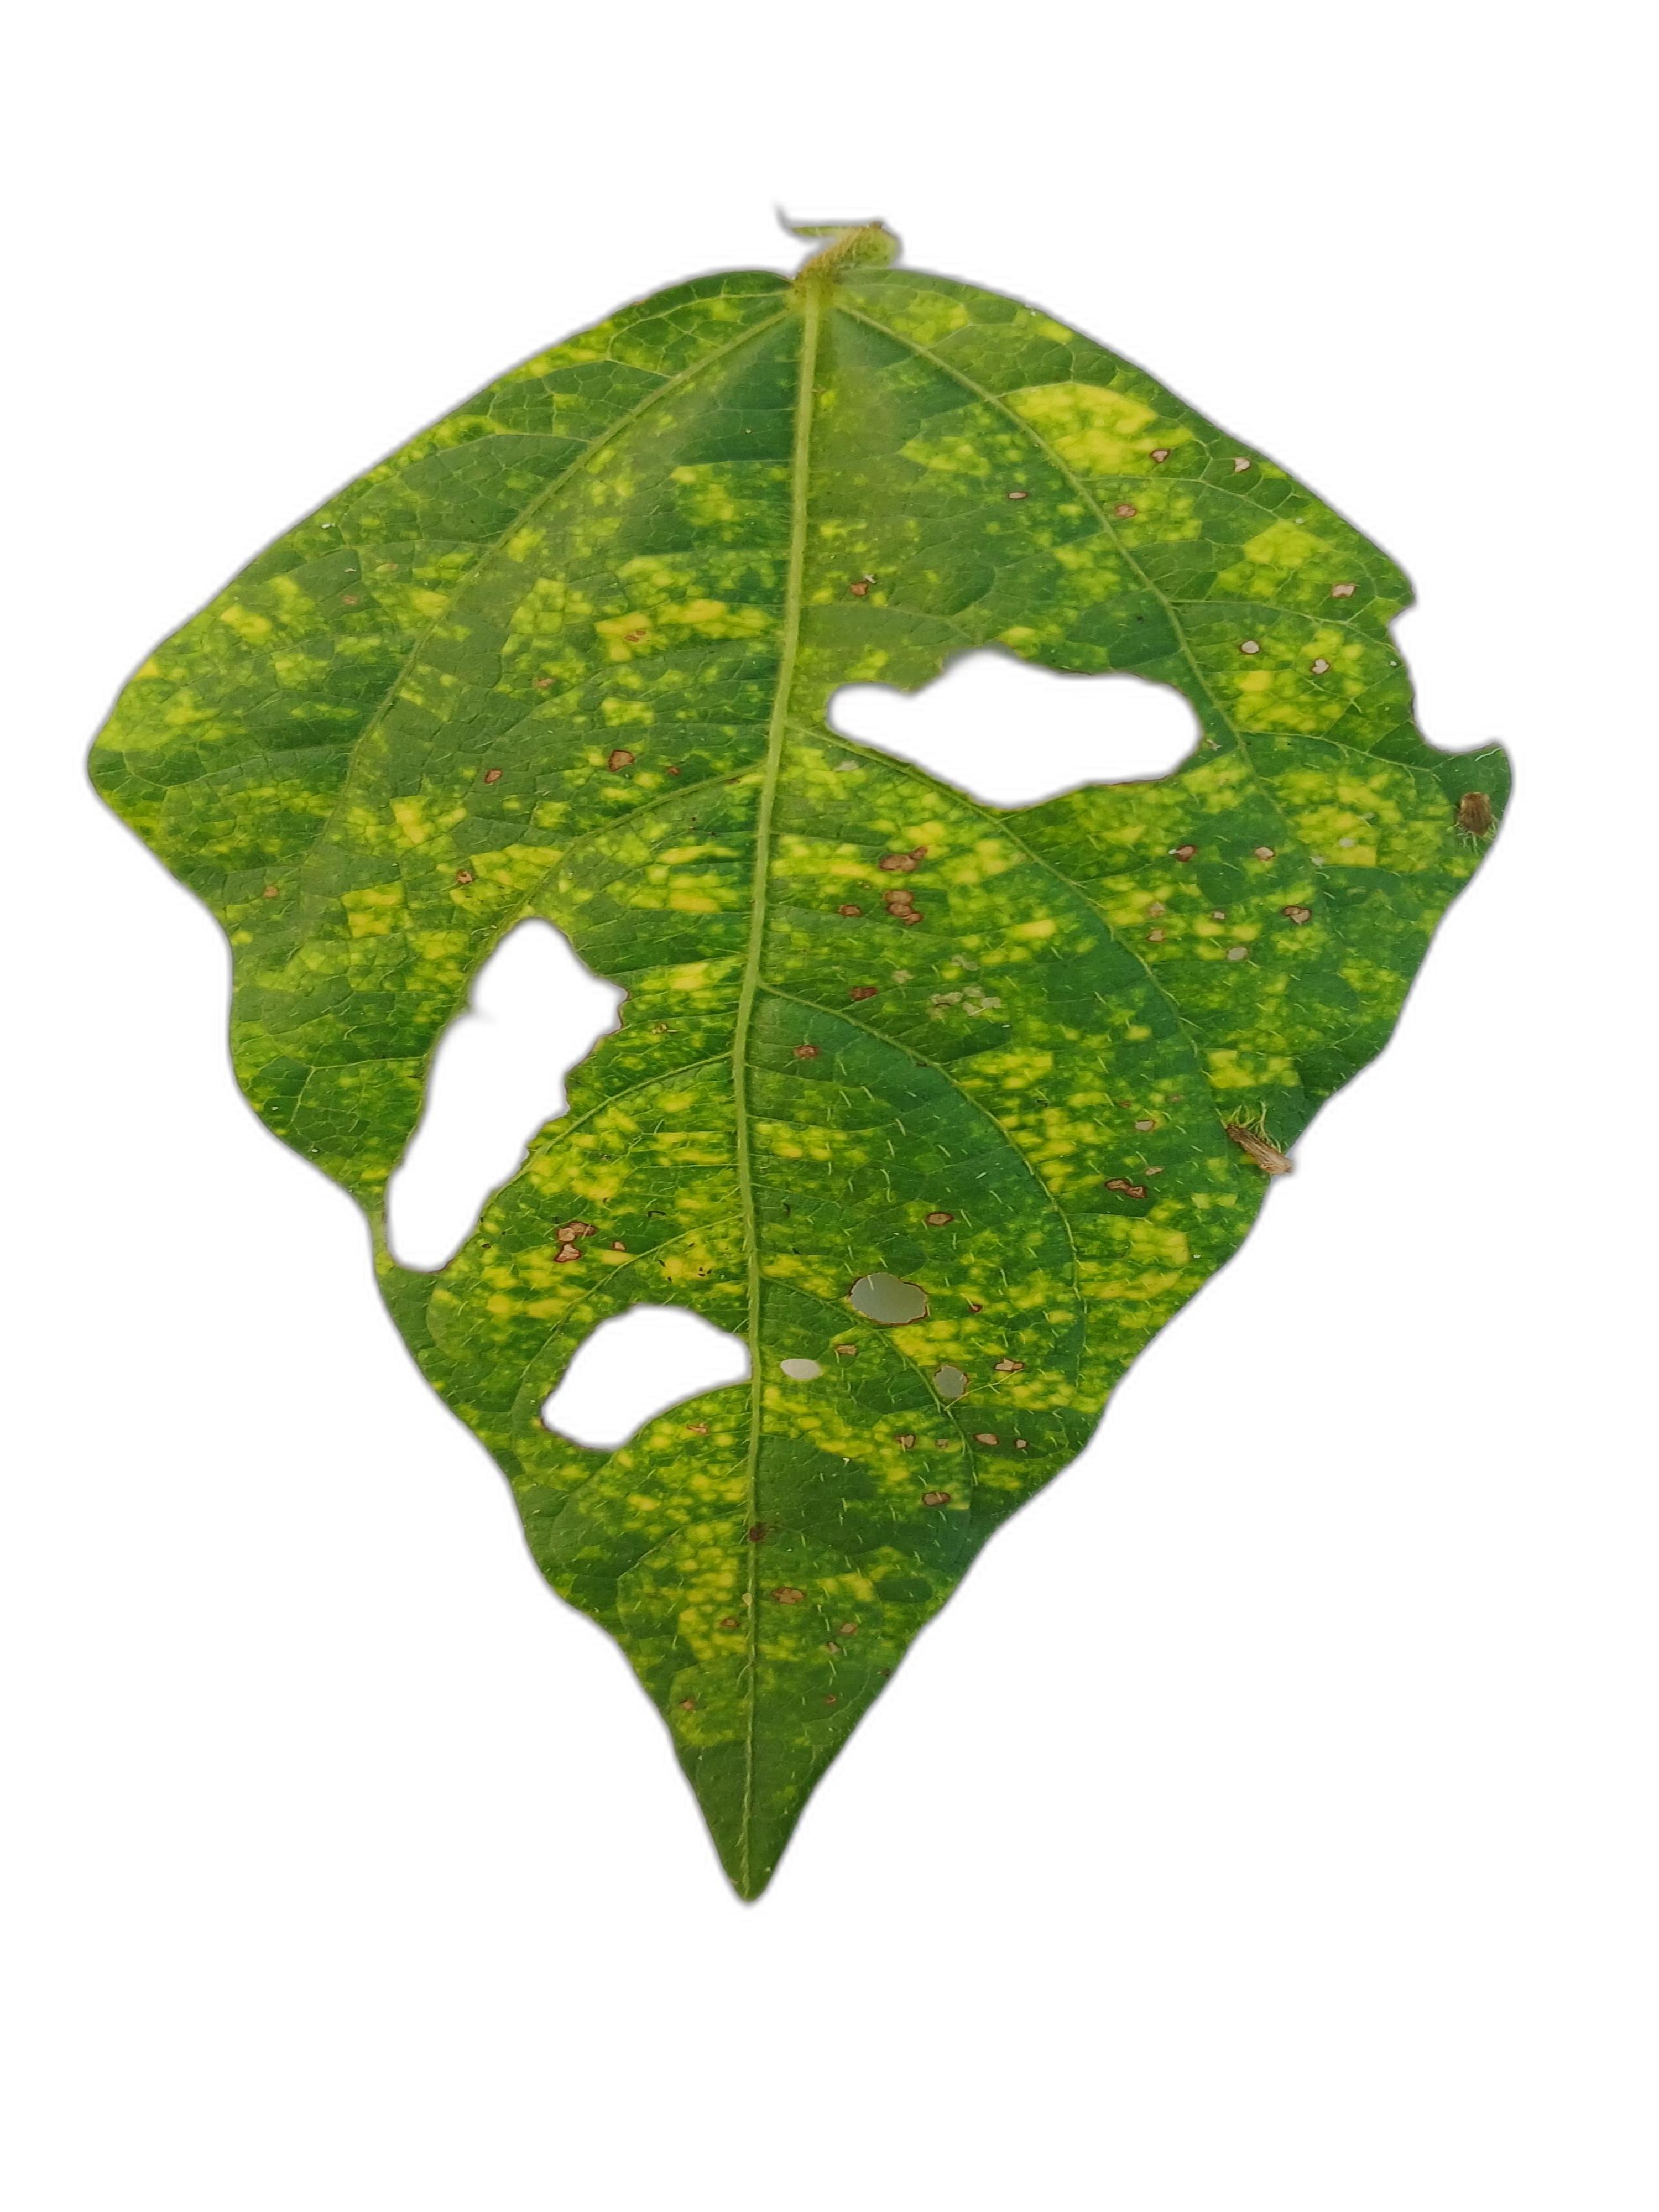
Label: Yellow Mosaic